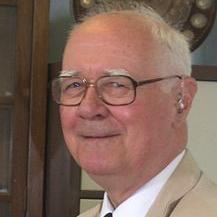
Age: 76